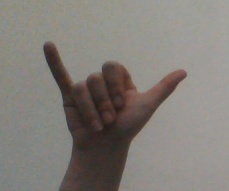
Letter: ya